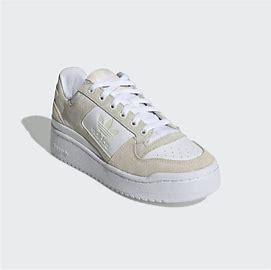
Brand: Adidas
Model: Forum Bold